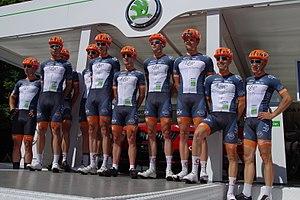
L'équipe cycliste SKS Sauerland NRW est une équipe cycliste allemande. Elle a été créée en 2016 avec le statut d'équipe continentale.